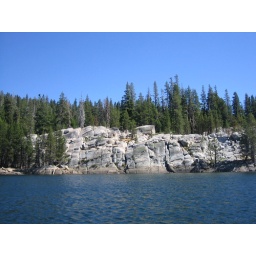
rocks by the lake